Rafael Monroy

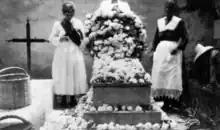
Mother and daughter decorating the grave of Rafael Monroy

On July 7, 1915, a group of Zapatista soldiers moved into the village of San Marcos and demanded food and other supplies from the Monroy family store. Monroy provided the troops with a steer that he helped to butcher. He then observed a neighbor by the name of Andres Reyes, who was known to dislike the Monroy family, talking with the troops. The troops returned and accused Monroy of being an officer in the Carrancista army and of stockpiling weapons and ammunition in his store. Monroy was then asked to show his weapons, to which he responded by holding up the copies of the Bible and Book of Mormon he carried in his pocket and saying "These are the only weapons I carry." After the store was searched and no weapons or ammunition were found, Monroy and Vicente Morales, a fellow Latter-day Saint and employee of the store, were both taken prisoner by the troop.